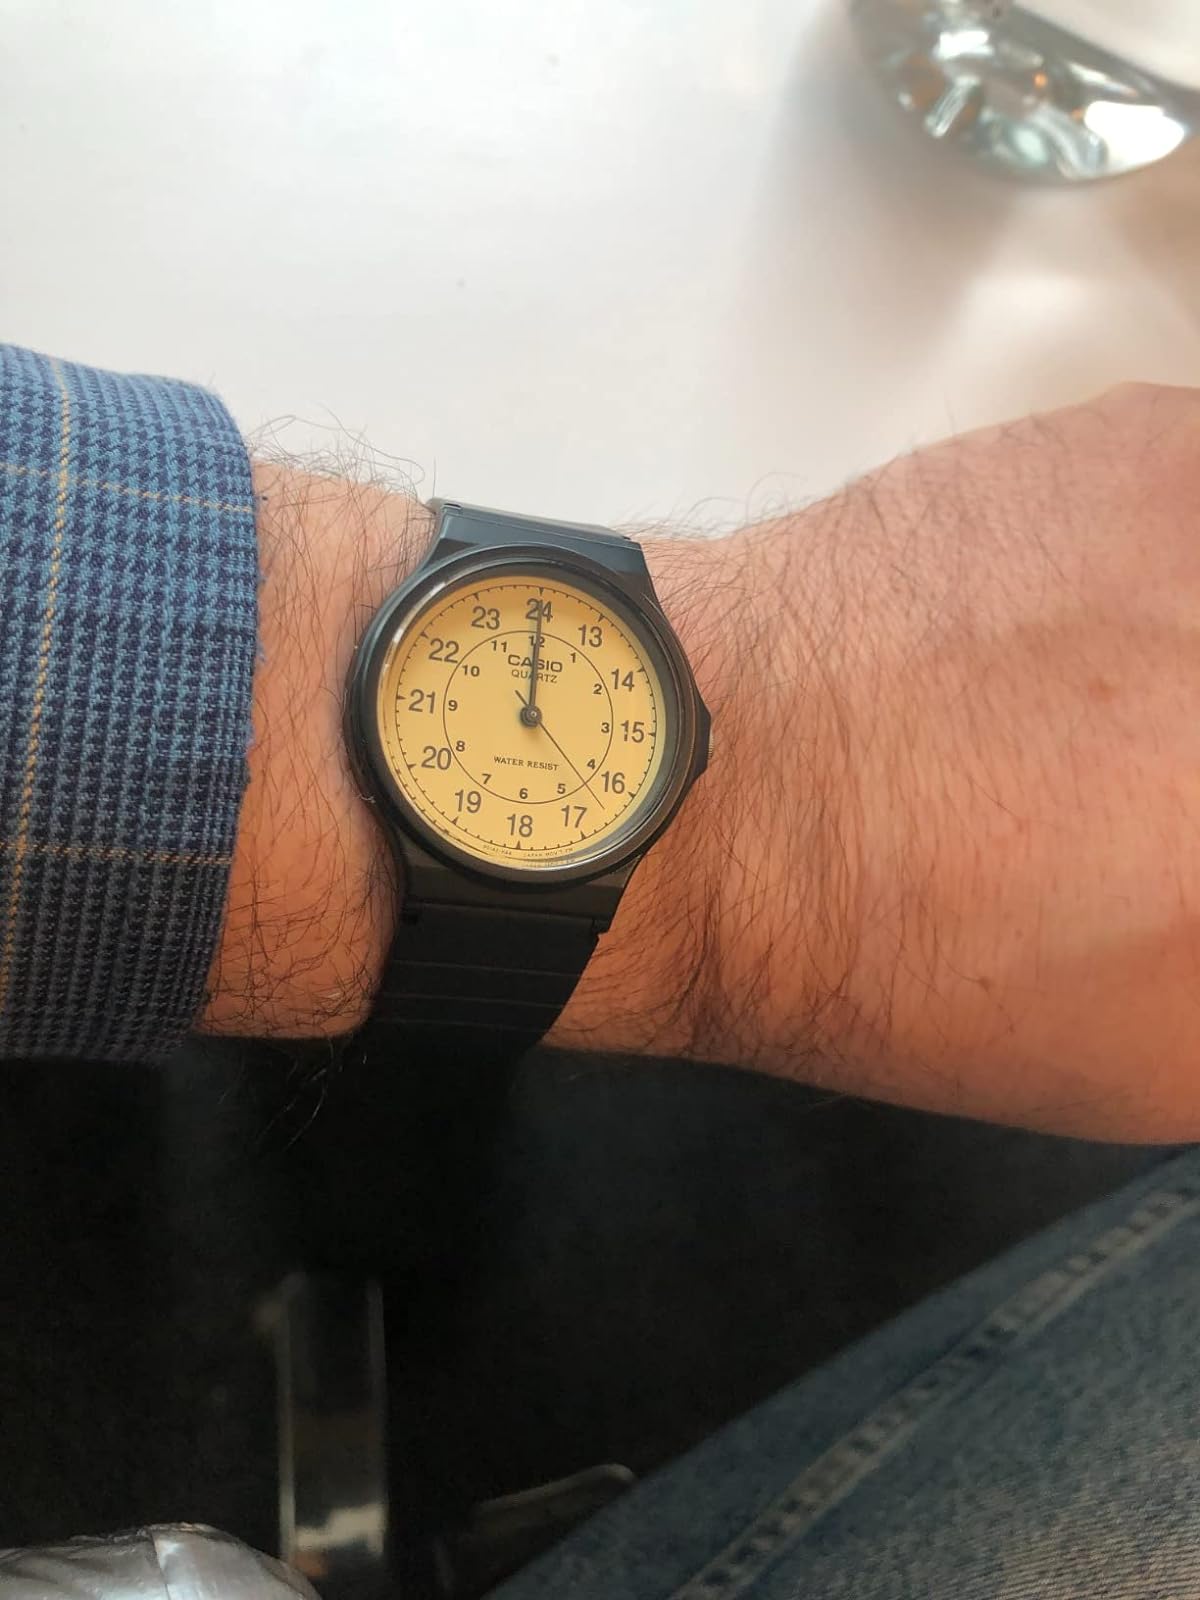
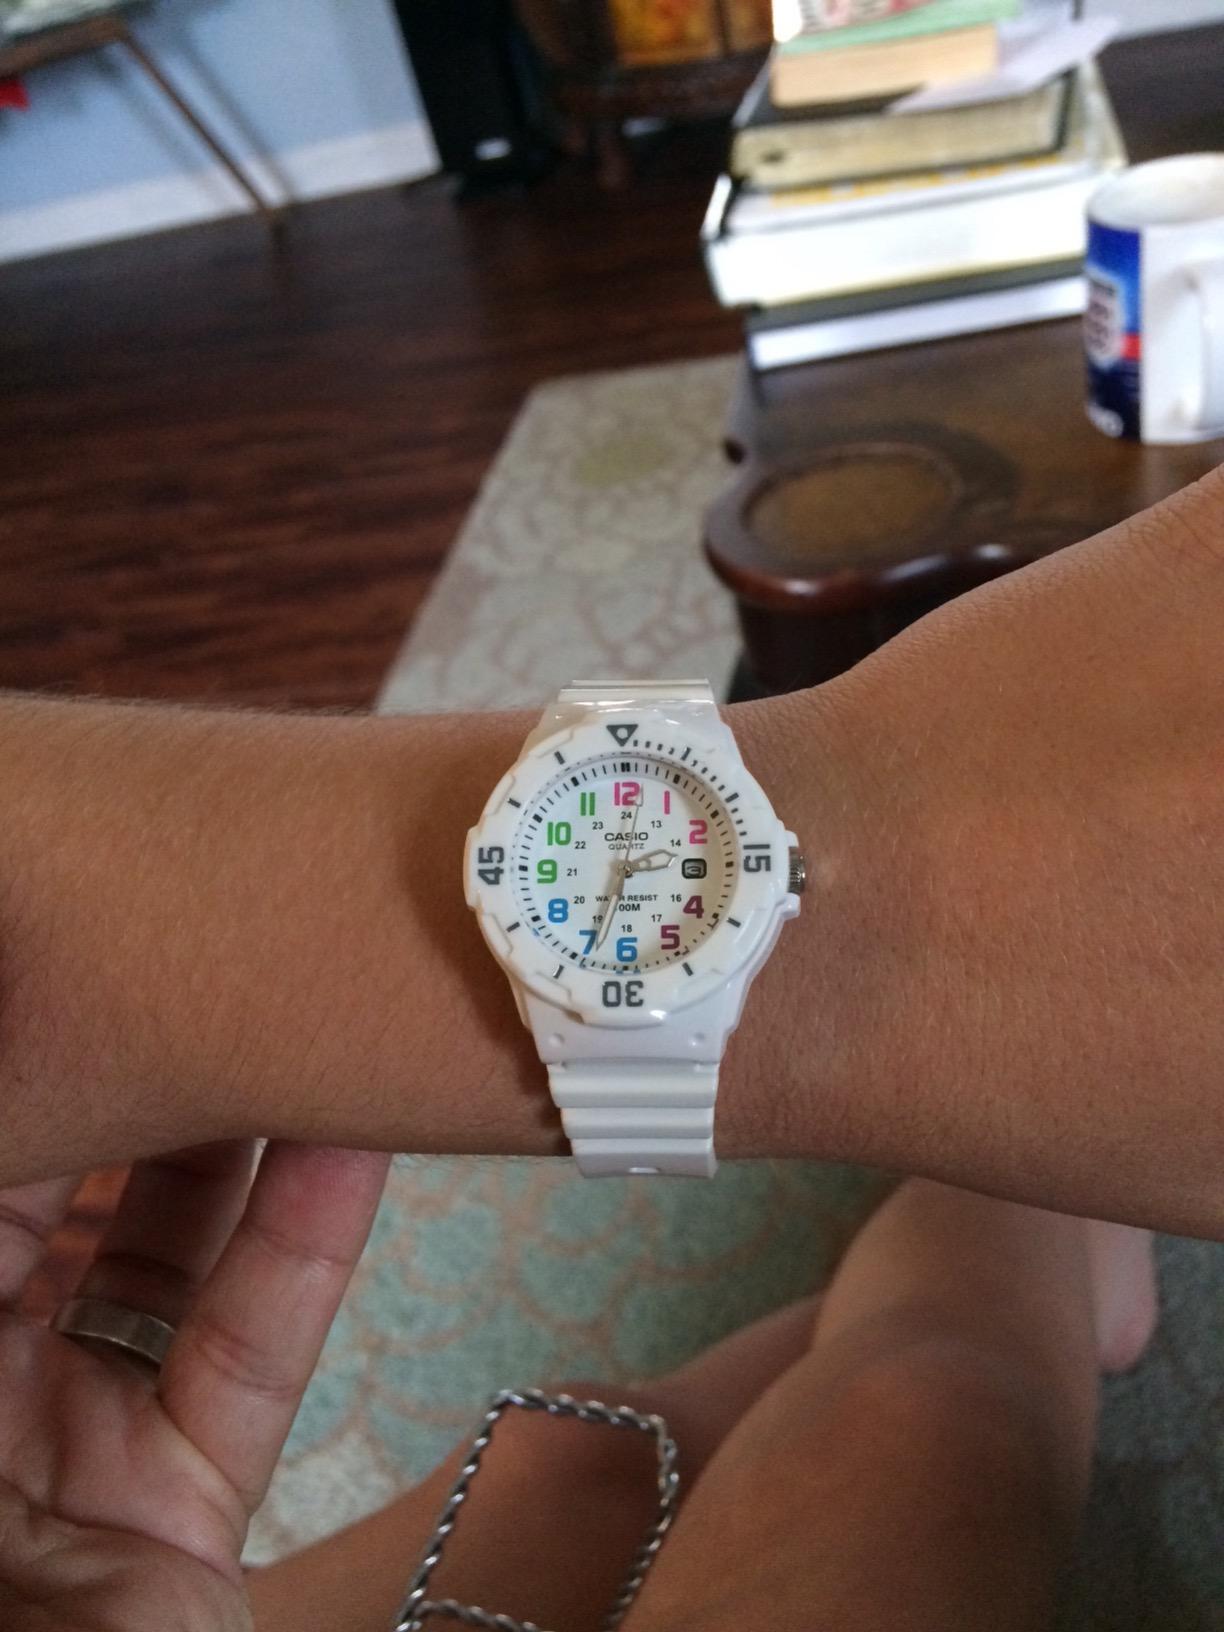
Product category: accessories_watch
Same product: no